Papadic Octoechos

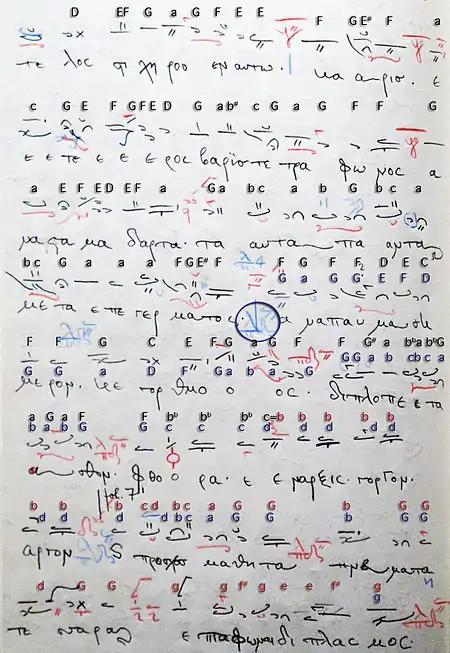
Section echos varys and echos plagios tou tetartou of John Koukouzeles' "Mega Ison" (transcription of V-CVbav Cod. Ottob. gr. 317, fol. 5v-7v and—as variants written in blue—Cod. Vat. gr. 791, fol. 3v-5)

The Papadikai, their signs, "", diagrams, and detailed explanations are hard to understand, especially for readers who were not well skilled in the "psaltic art". In order to understand them in practice, didactic chants or "exercises" (μαθήματα) were added as practical illustrations. Among them, there was probably no exercise which taught so many things at the same time than the "mathema" called "Mega Ison", which was originally composed by John Glykys and revised by John Koukouzeles, a protopsaltes of the next generation and probably a student of the former.